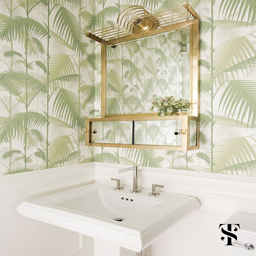
modern decor in a luxury home designed by person